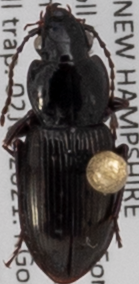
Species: Pterostichus pensylvanicus
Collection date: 2021-06-02
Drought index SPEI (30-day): -1.594
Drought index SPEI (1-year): -1.19
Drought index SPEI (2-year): -0.642